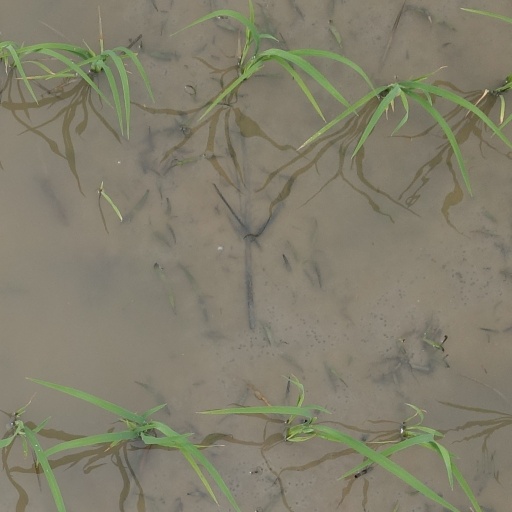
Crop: rice